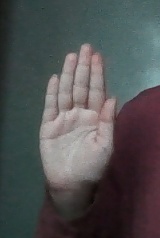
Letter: seen